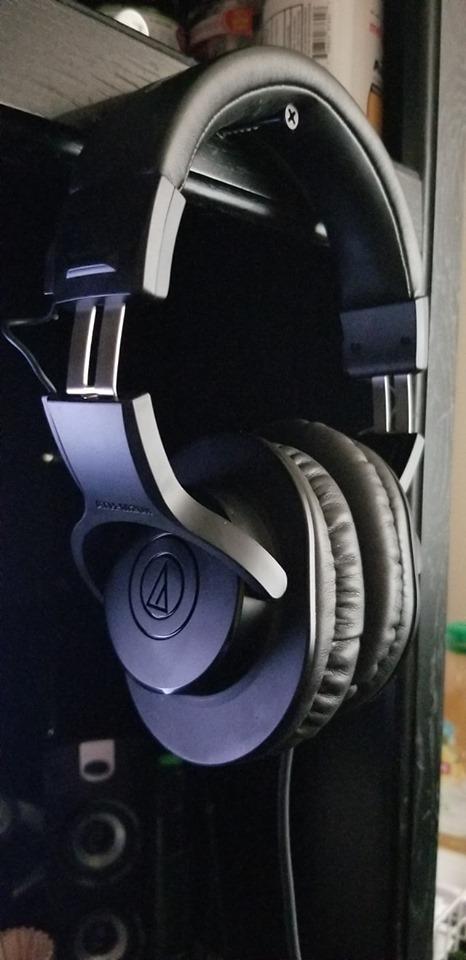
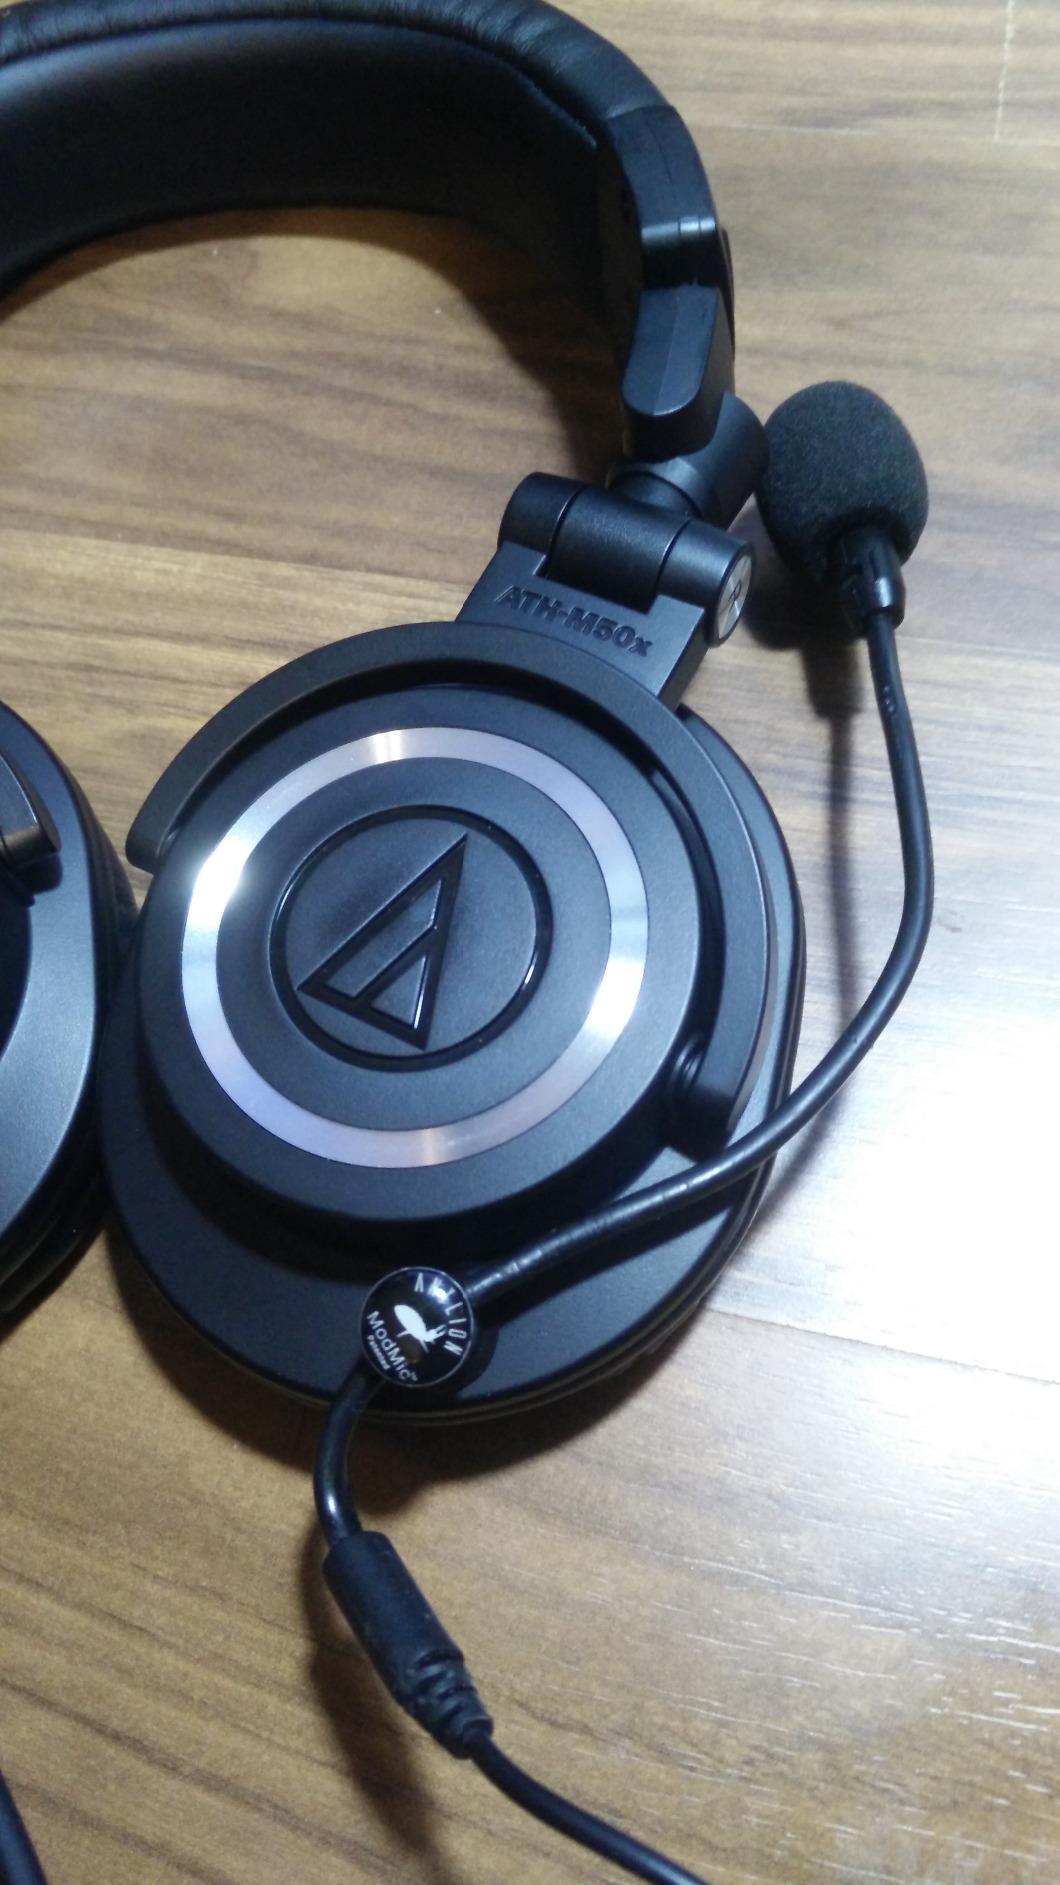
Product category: headphones
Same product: no